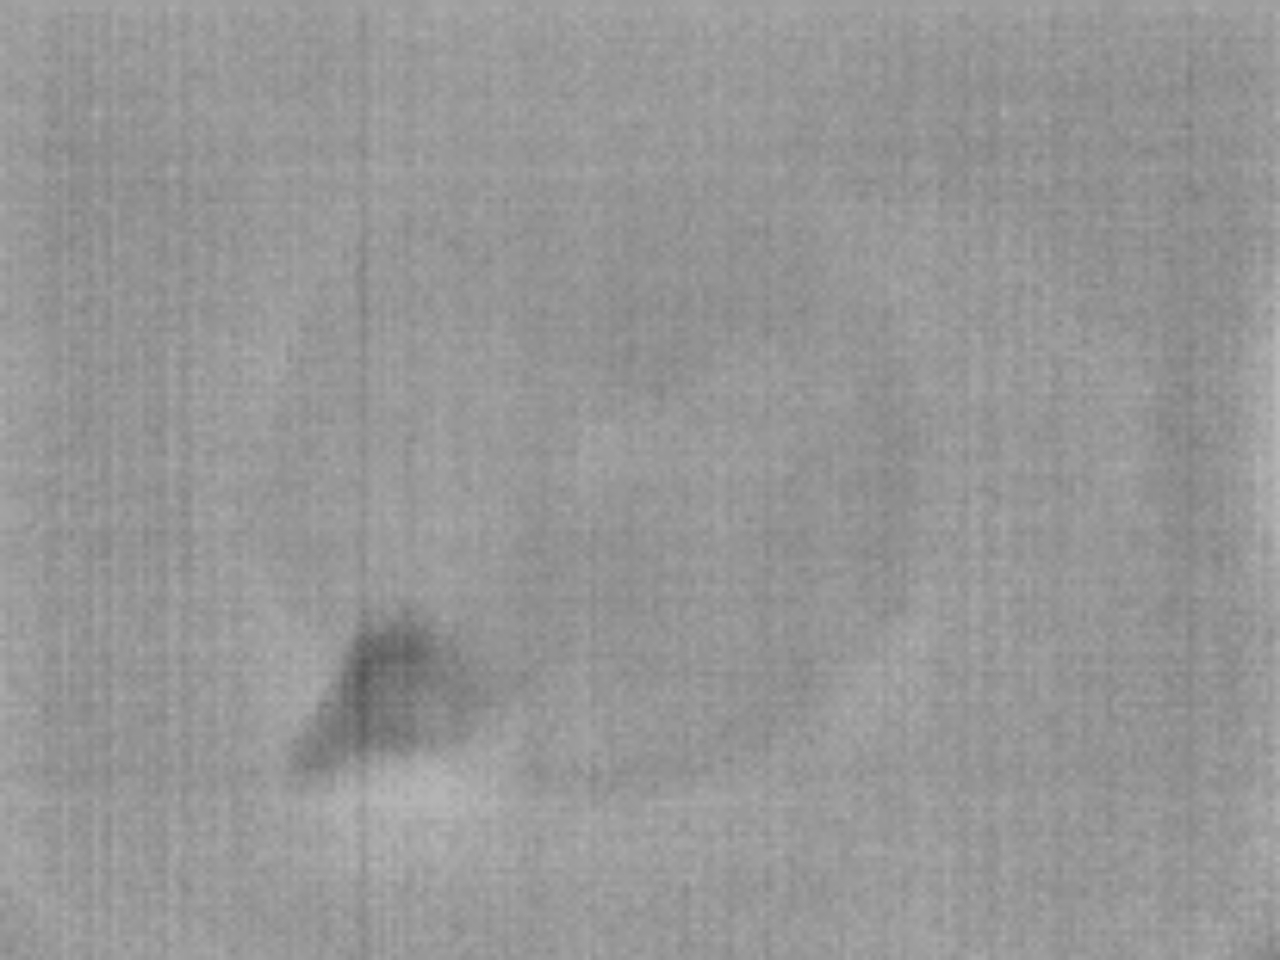
Label: No Defect